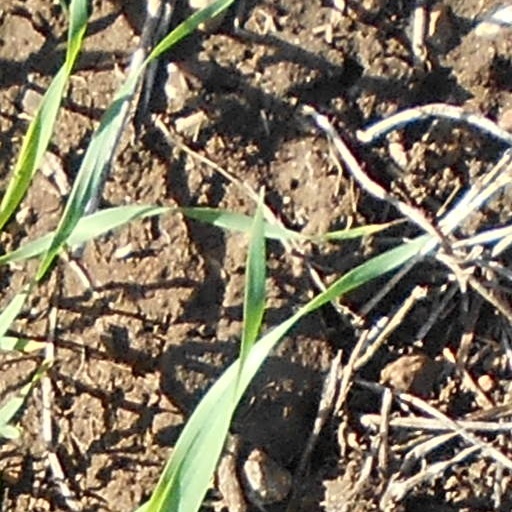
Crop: wheat